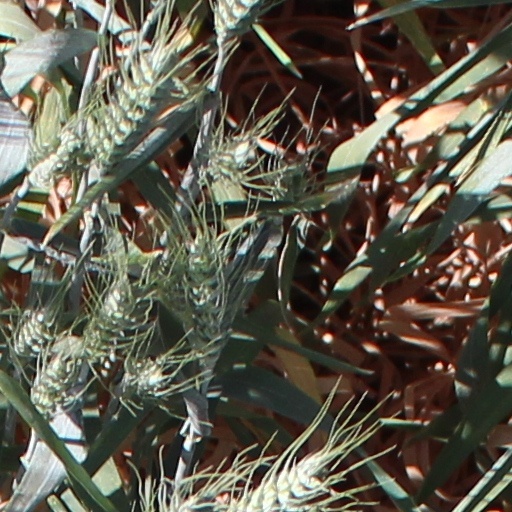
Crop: wheat